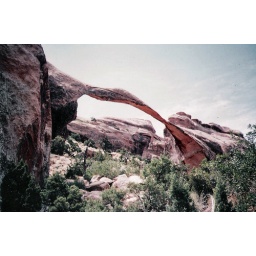
From a rock climbing road trip in 1994. Scanned.